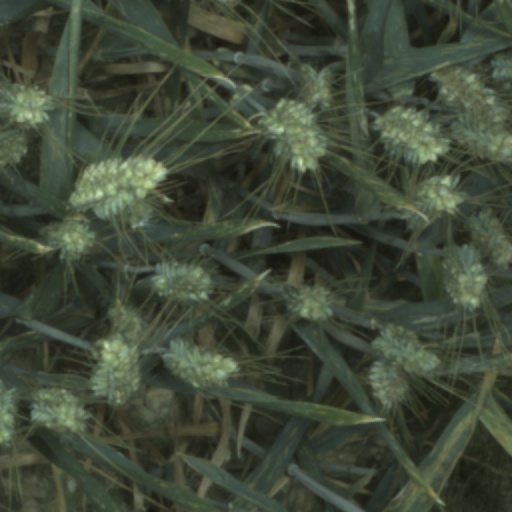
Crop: wheat